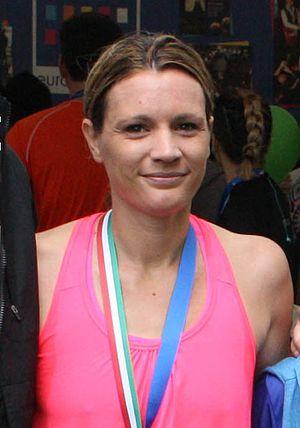
Ágnes Kovács, née le 13 juillet 1981 à Budapest, est une nageuse hongroise spécialisée en brasse.